11th Division (Philippines)

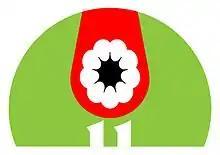
11th Philippine Division Emblem 1941-42

The 11th Infantry Division was one the reserve division of the Philippine Army that was mobilized in September 1941 under the United States Army Forces in the Far East (USAFFE).